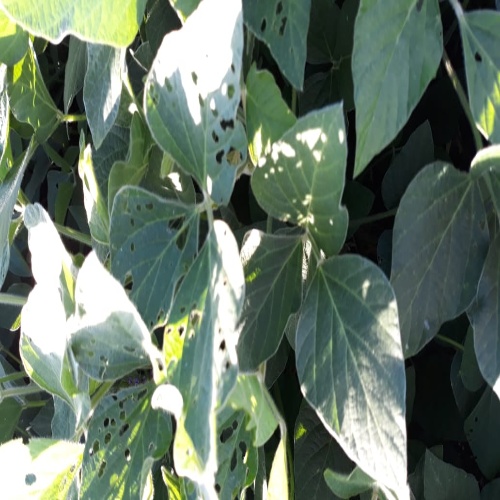
Label: Caterpillar